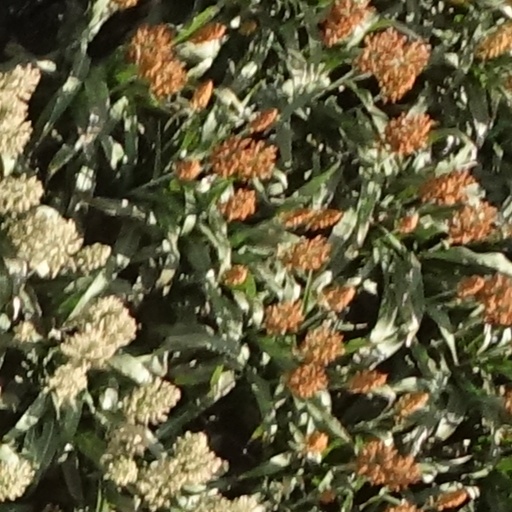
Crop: sorghum